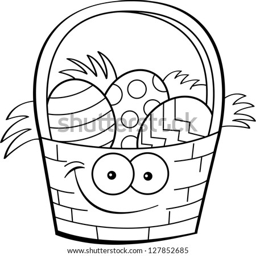
black and white illustration of a basket filled with decorated eggs .